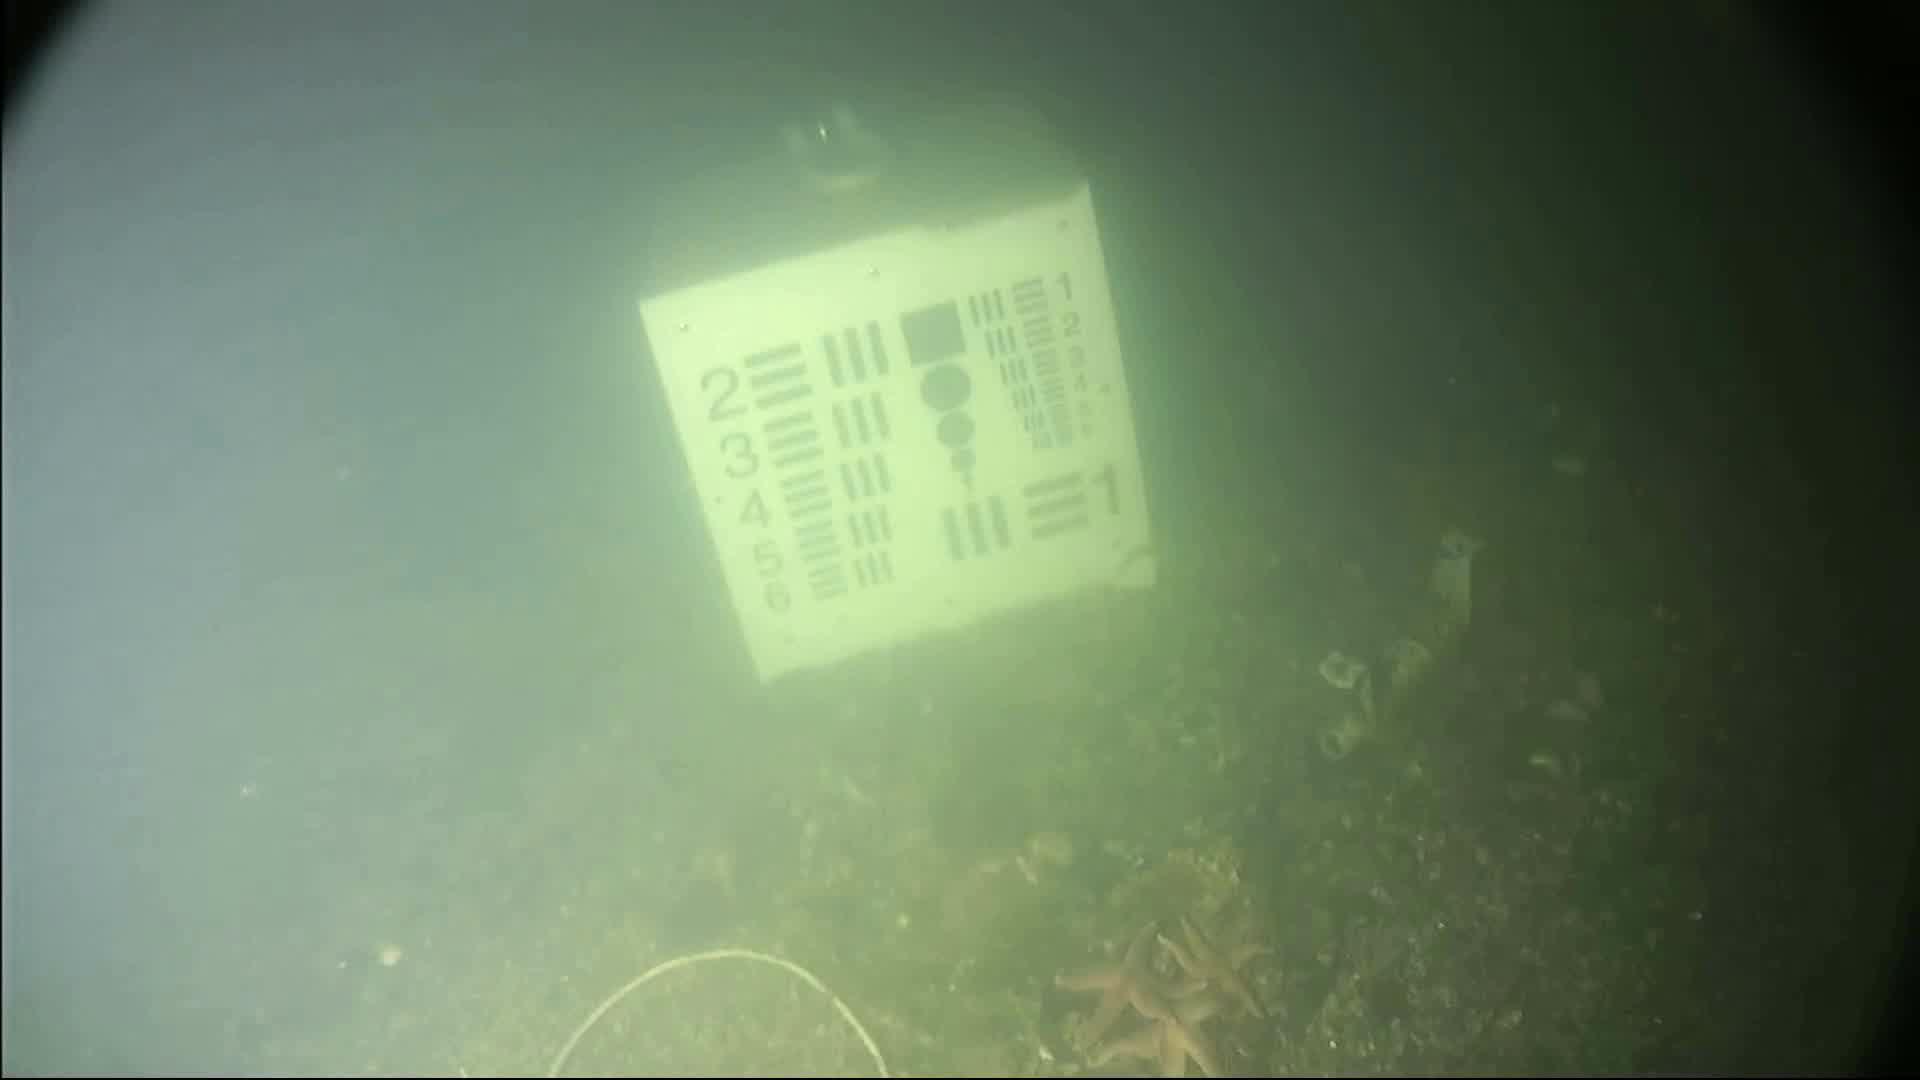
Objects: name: starfish
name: crab